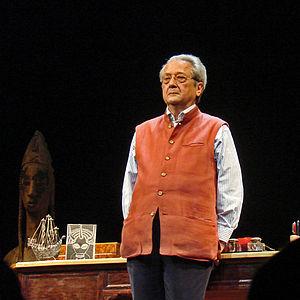
Jacques Vergès, né le 20 avril 1924 au Laos, officiellement le 5 mars 1925 à Ubon Ratchathani, au Siam, et mort le 15 août 2013 à Paris, est un avocat, militant politique et écrivain franco-algérien.